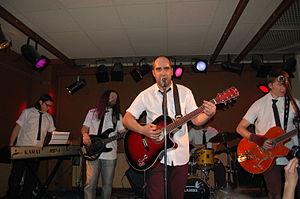
Luis López Tosar, simplement appelé Luis Tosar, est un acteur, producteur, scénariste et chanteur espagnol, né le 13 octobre 1971 à Cospeito.